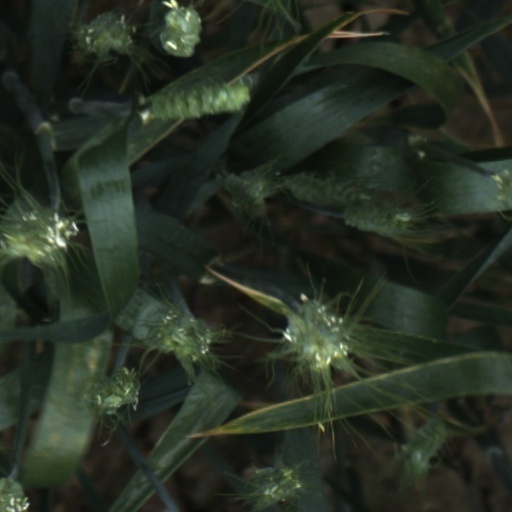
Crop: wheat